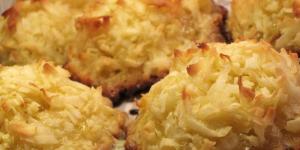
galletas de coco caseras